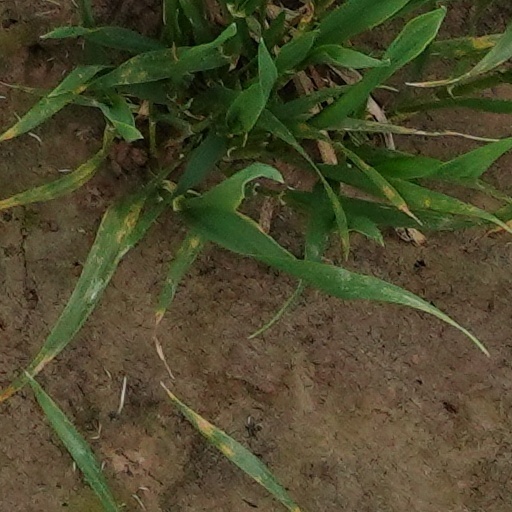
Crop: wheat